Mark Charnock

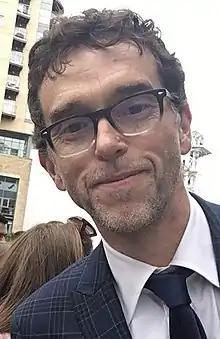
Charnock in 2019

Mark Charnock (born 28 August 1968) is an English actor. He is best known for his role in ITV's "Emmerdale" as Marlon Dingle, a role he has played since 1996. Charnock and "Emmerdale" co-star Dominic Brunt, who plays Paddy Kirk, produce a yearly "Zombie Film Festival" in the Leeds Cottage Road Cinema.